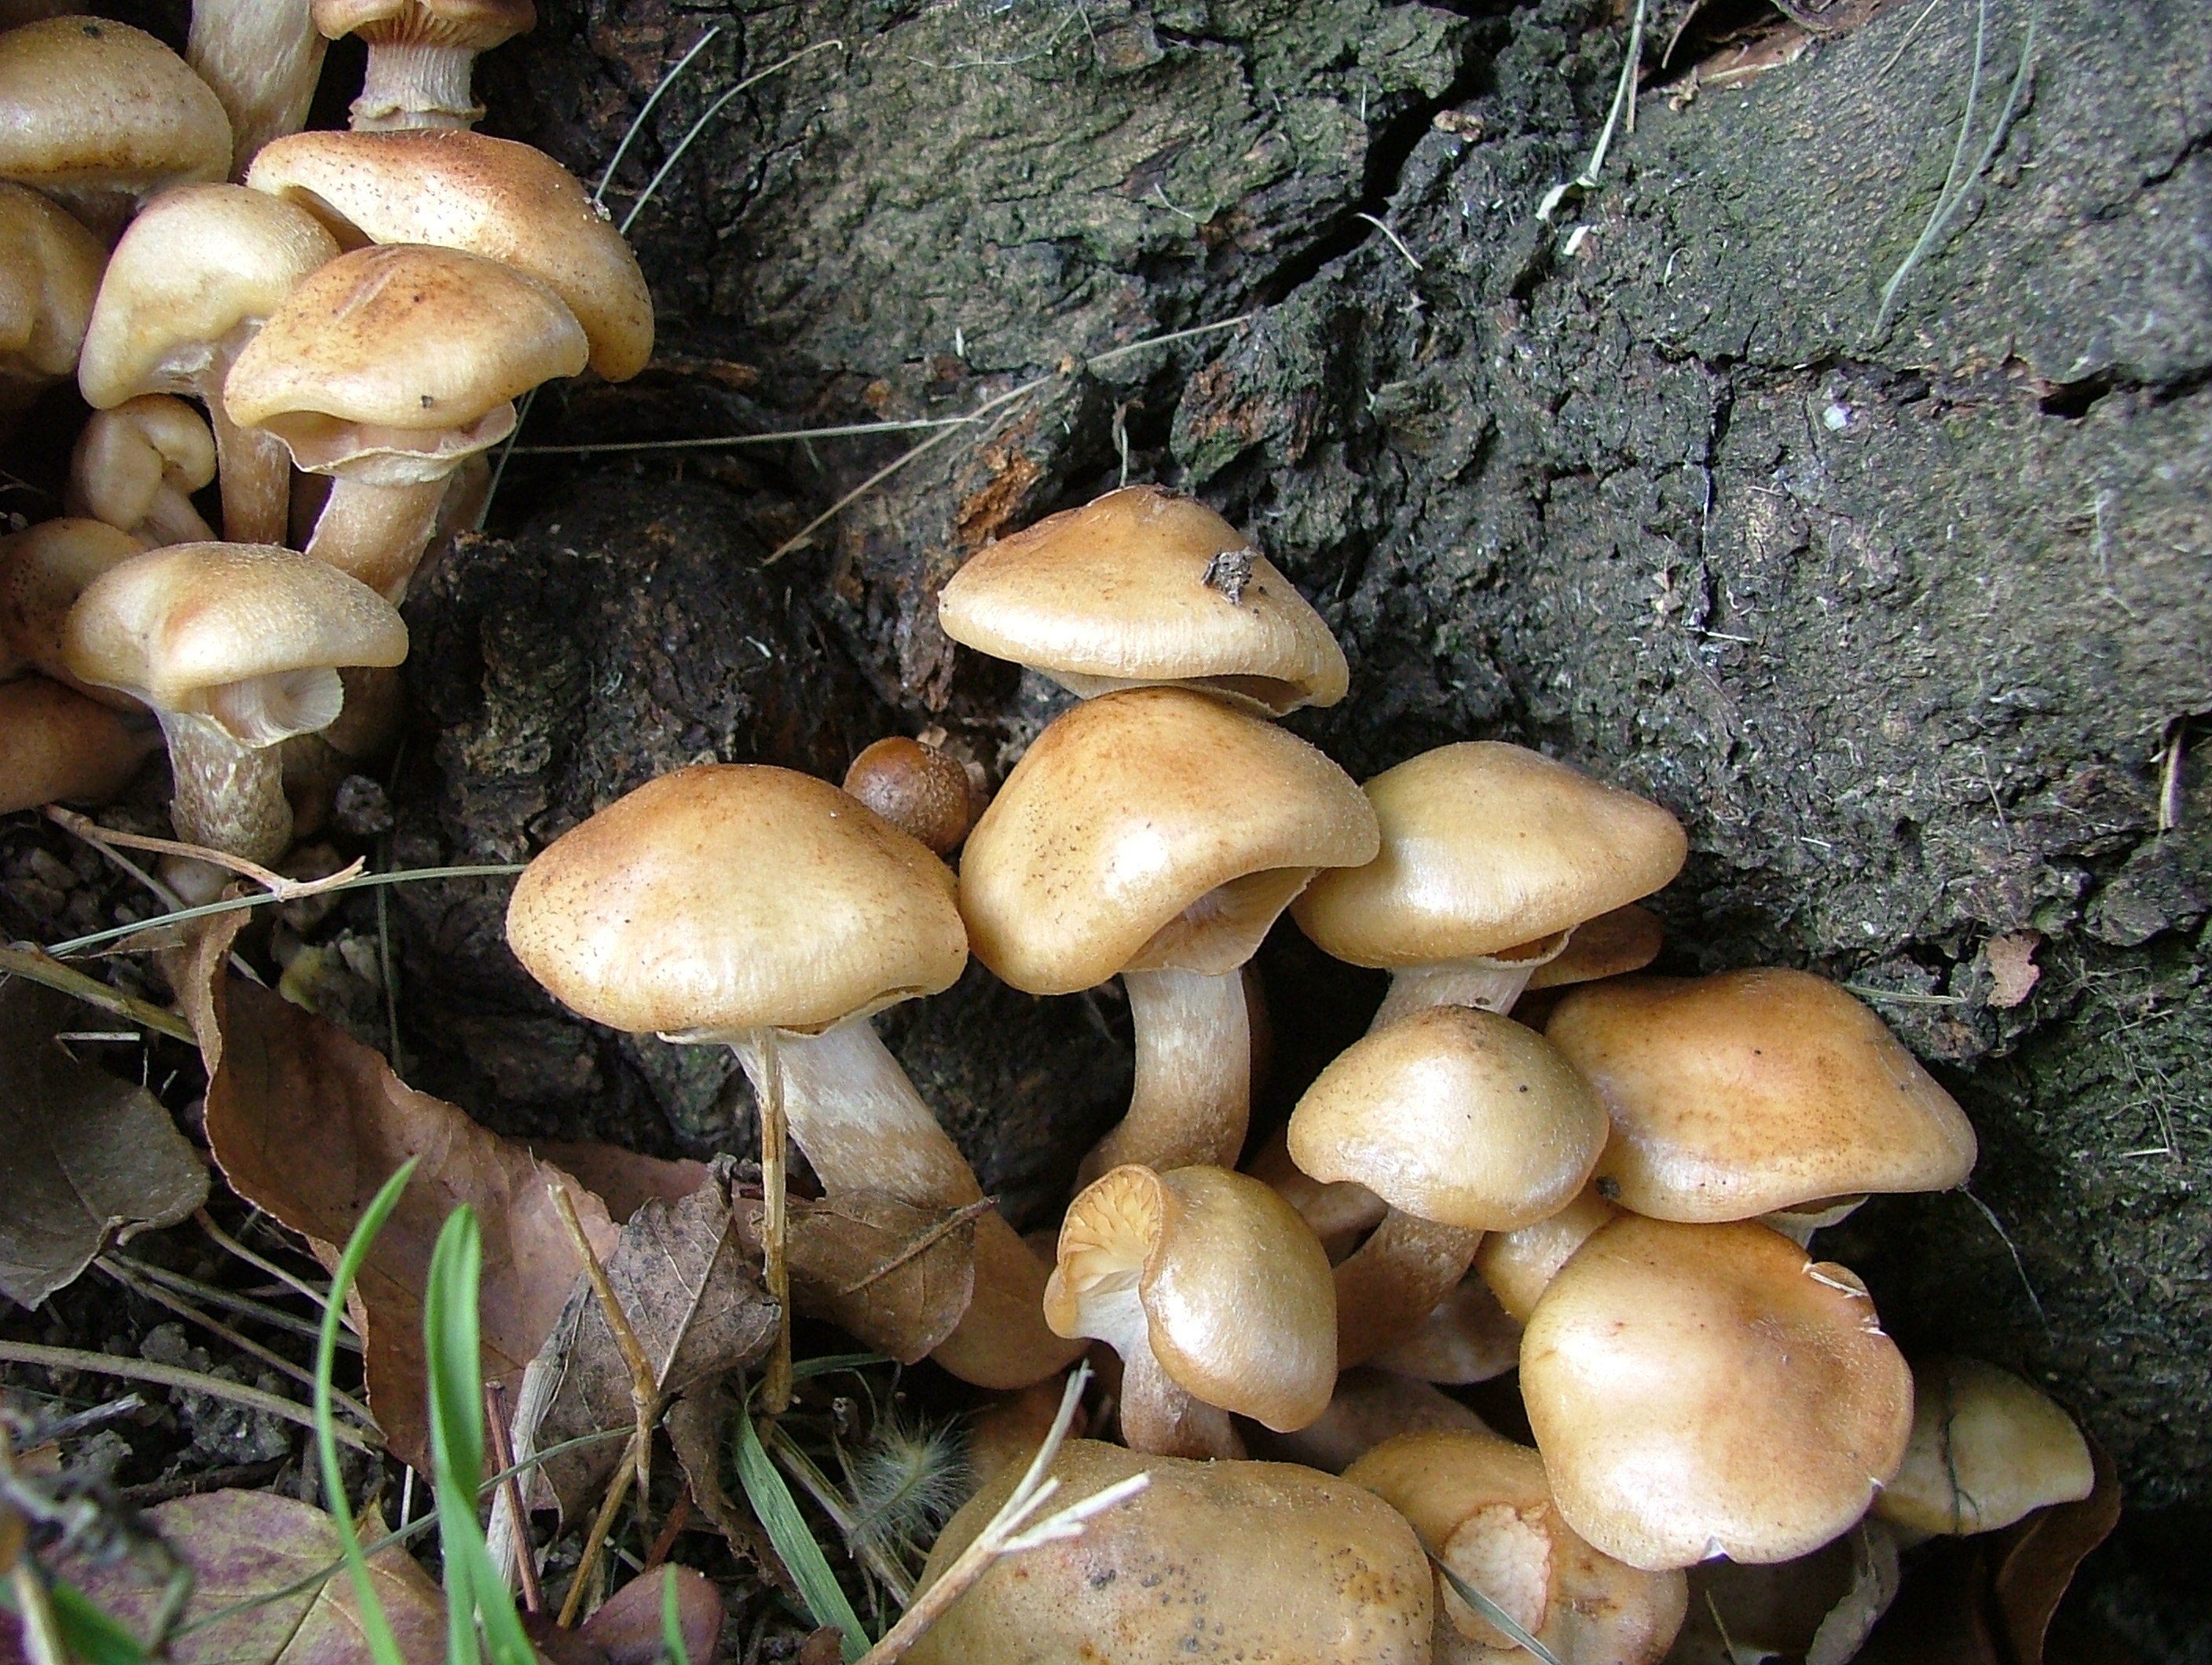
nature, mushroom, fauna, fungus, woodland, bolete, auriculariales, forest mushroom, agaricus, mushroom group, matsutake, oyster mushroom, red mushroom, edible mushroom, shiitake, medicinal mushroom, agaricomycetes, agaricaceae, champignon mushroom, penny bun, pleurotus eryngii, auriculariaceae, discinaceae